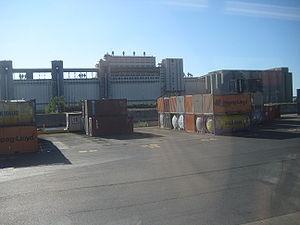
Élévateur à grain no.4 vu des terrains du Port de Montréal.
Les élévateurs à grains de Montréal sont des constructions imposantes qui rappellent l'histoire industrielle de Montréal.